Outline of the Red Terror (Russia)

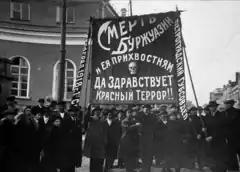
Propaganda poster in Petrograd, 1918: "Death to the bourgeoisie and its lapdogs – Long live the Red Terror!!"

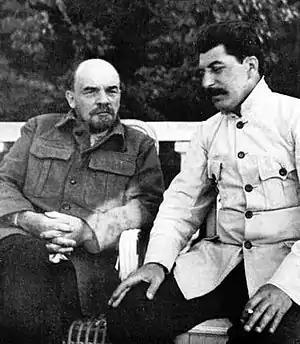
Joseph Stalin and Vladimir Lenin (c.1922)

The following outline is provided as an overview of and topical guide to English Wikipedia articles about the Red Terror.